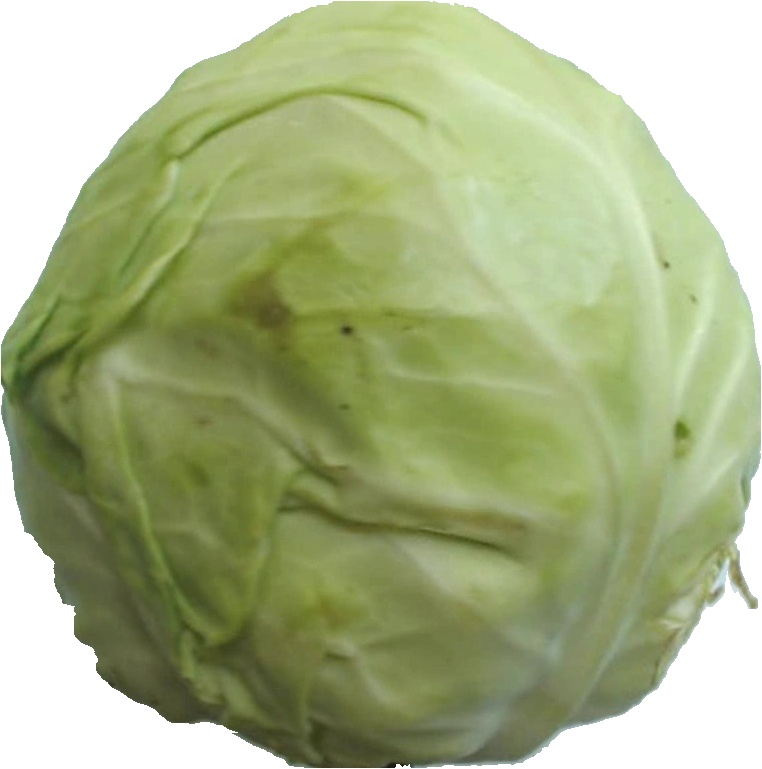
Label: cabbage_white_1